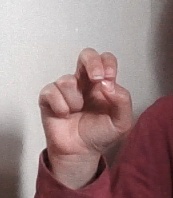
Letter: gaaf